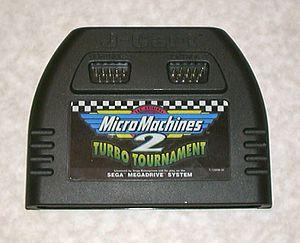
La J-Cart est une cartouche de jeu vidéo spécialement développée par Codemasters pour la Mega Drive, elle permet d'augmenter le nombre de manettes de deux à quatre.
Micro Machines 2: Turbo Tournament est un jeu vidéo de course développé et édité par Codemasters en 1994. Il est disponible sur Mega Drive, PC, Super Nintendo, Game Boy et Game Gear.